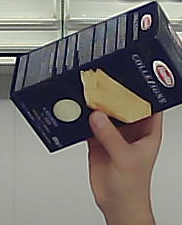
Product: barilla_lasagne